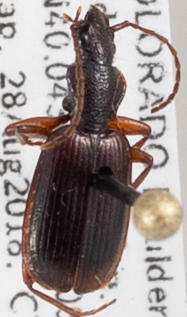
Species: Cymindis unicolor
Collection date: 2018-08-28
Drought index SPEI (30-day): -1.69
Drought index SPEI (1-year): -1.13
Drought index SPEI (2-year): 0.24